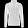
Label: Coat